Tortoiseshell cat

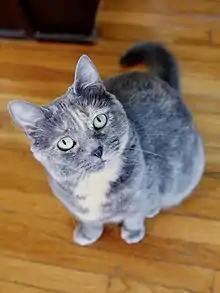
Cat with a blue ("dilute") tortoiseshell coat

Tortoiseshell cats have particolored coats with patches of various shades of orange, red, grey, and black, and sometimes white. The size of the patches can vary from a fine speckled pattern to large areas of color. Typically, the more white a cat has, the more solid the patches of color. Dilution genes may modify the coloring, lightening the fur to a mix of cream and blue, lilac or fawn; the markings on tortoiseshell cats are usually asymmetrical.